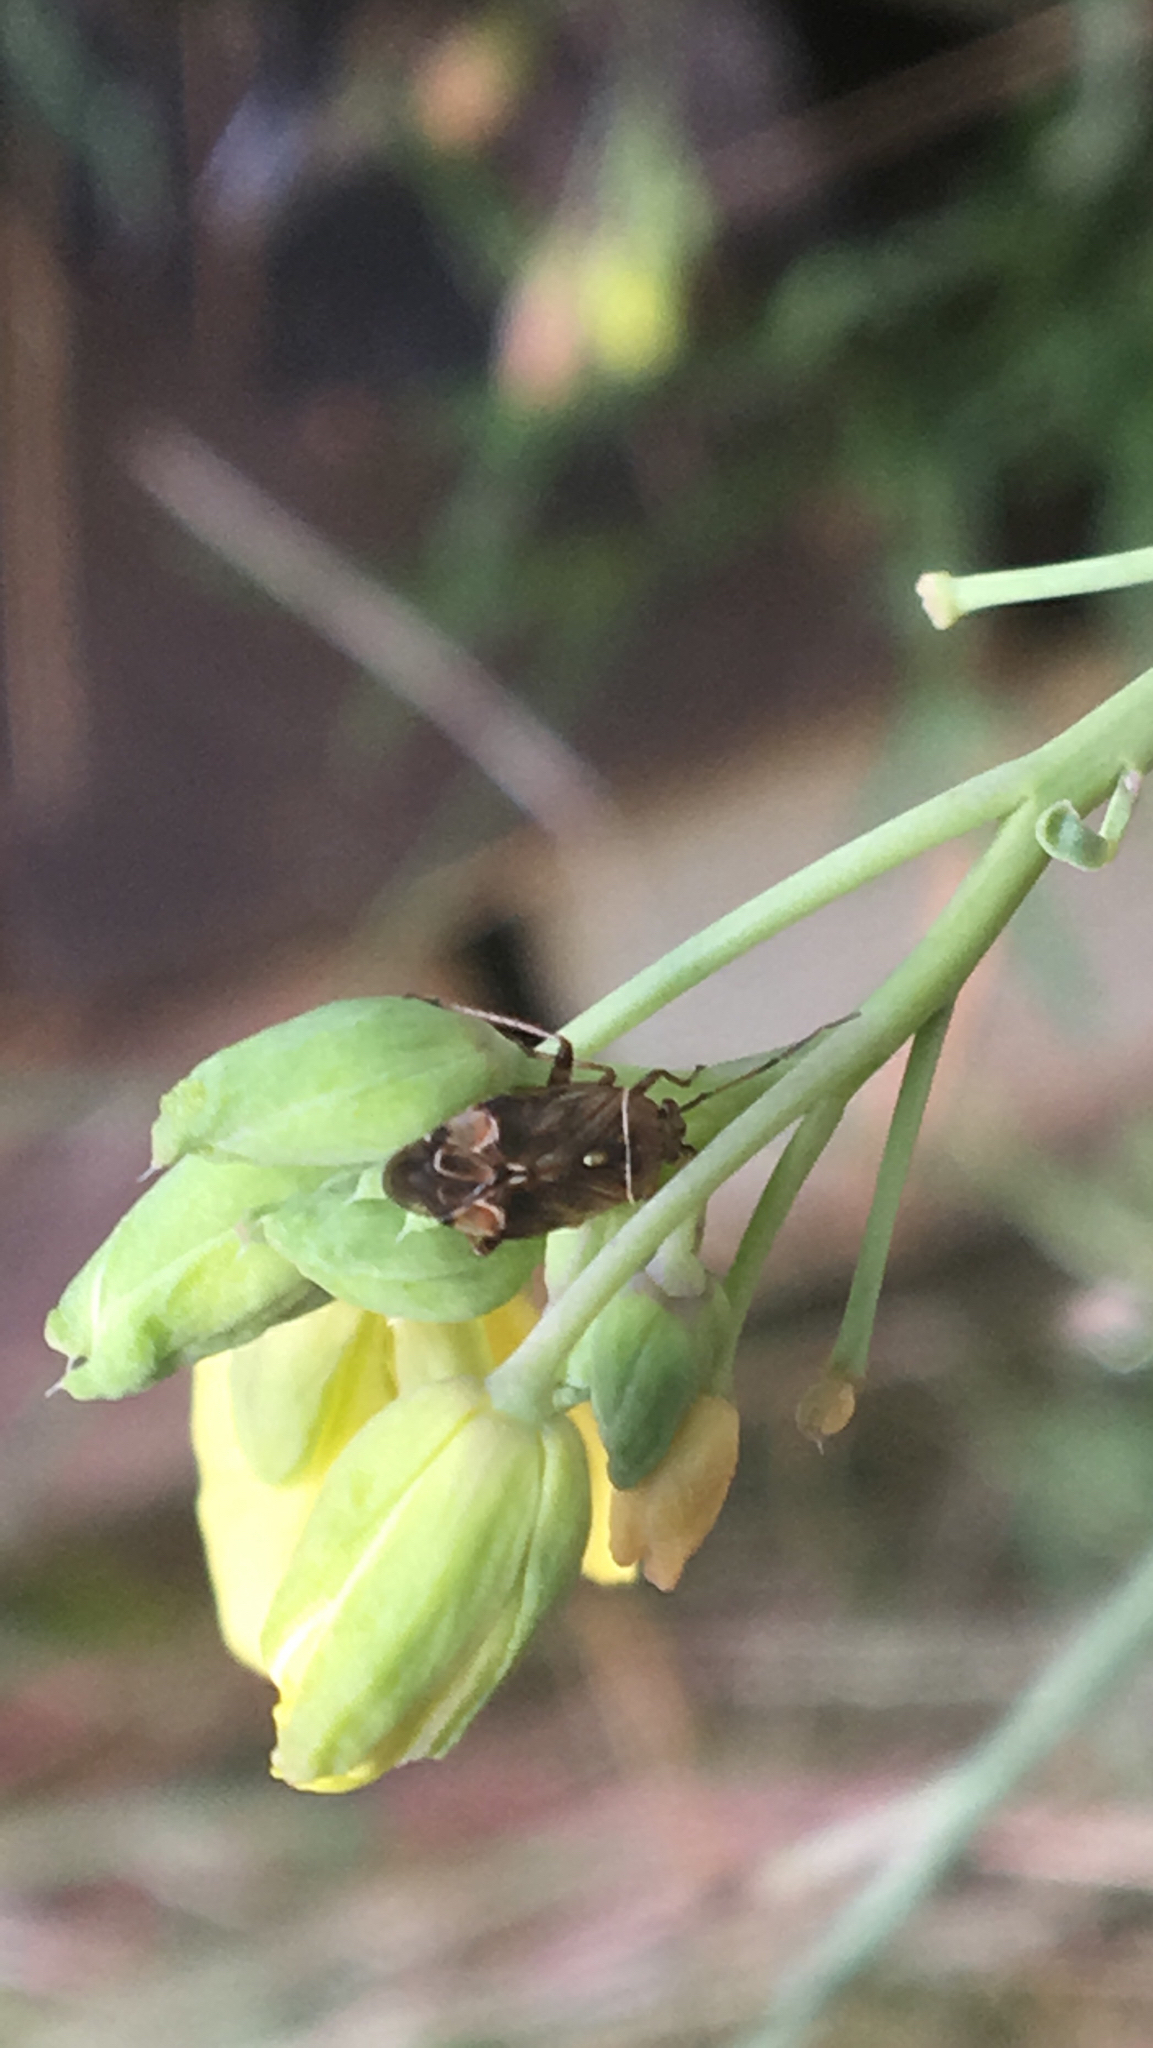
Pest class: lygus_bug